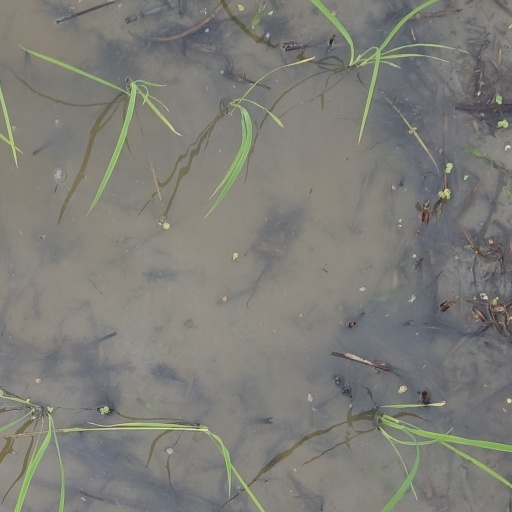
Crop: rice